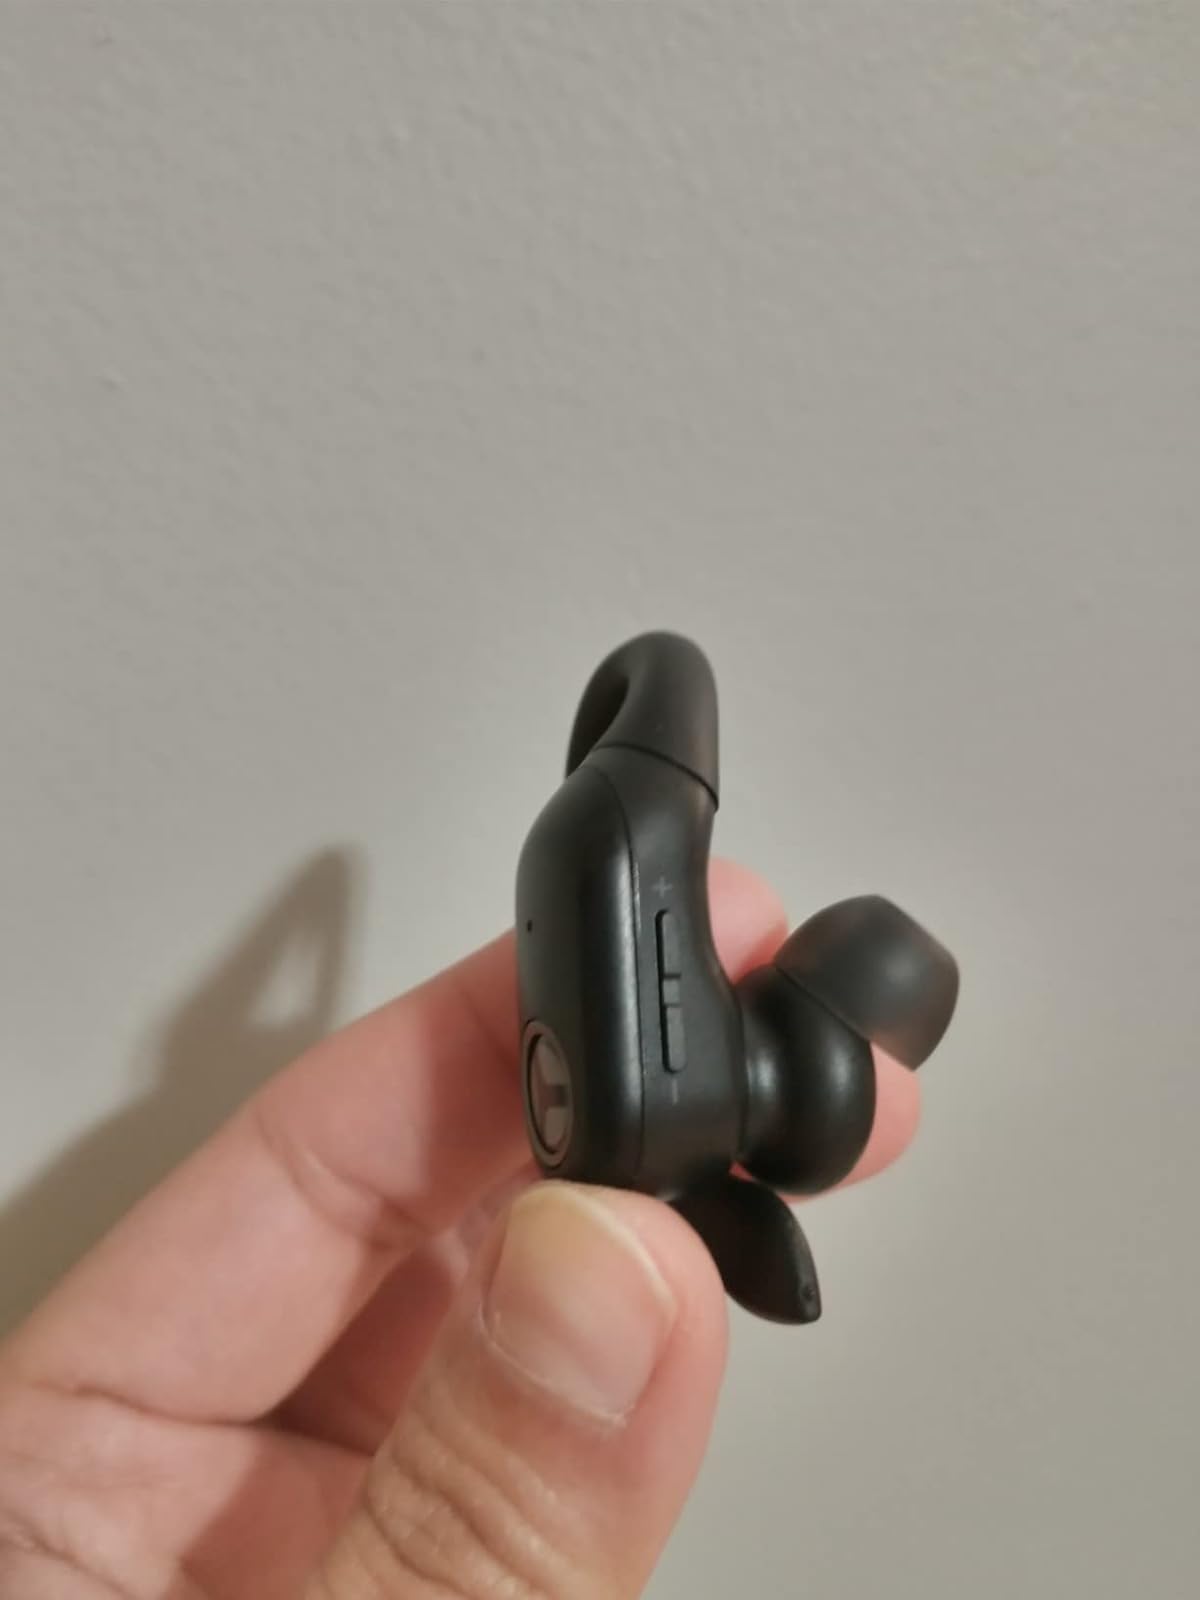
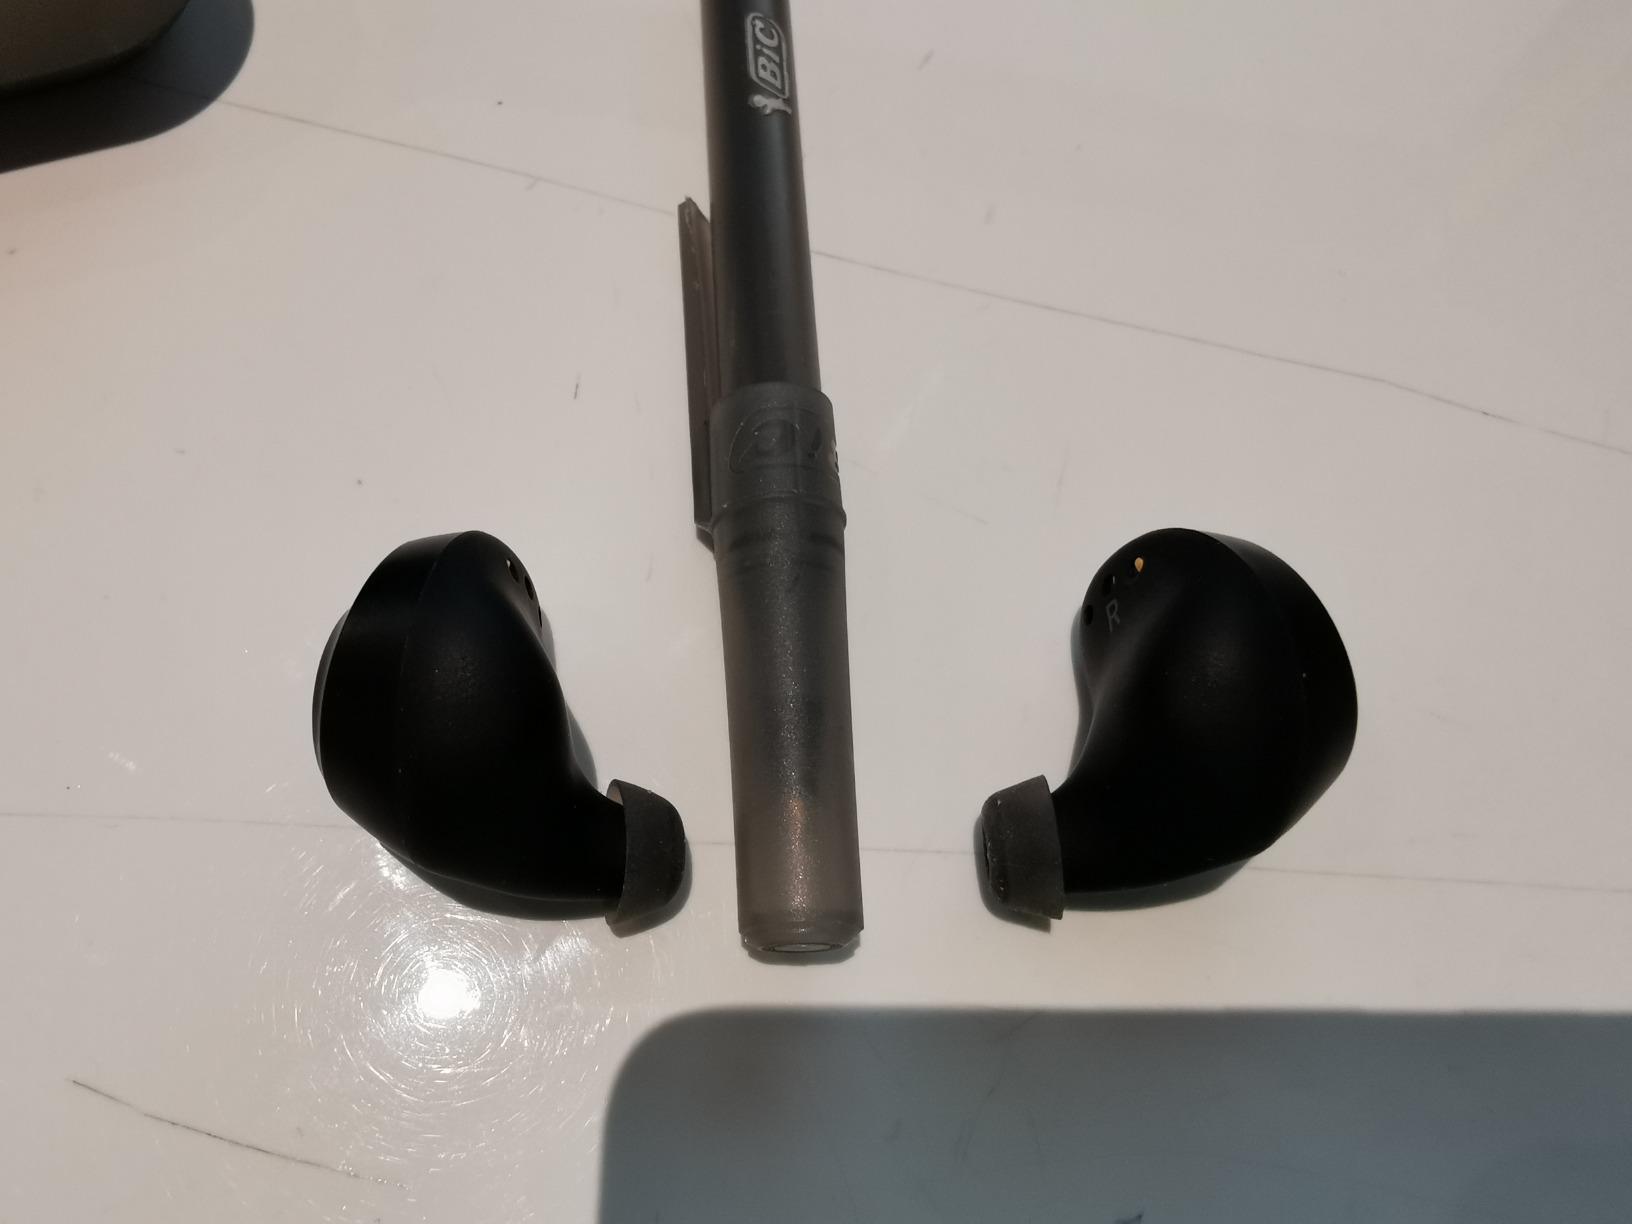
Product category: earbuds
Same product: no